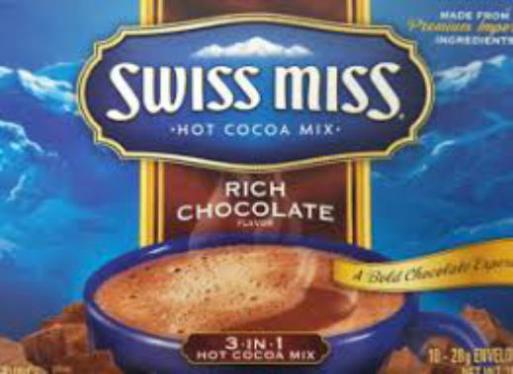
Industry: Food